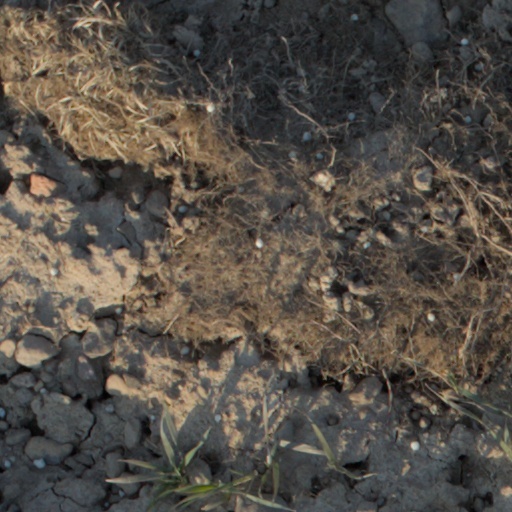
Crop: wheat